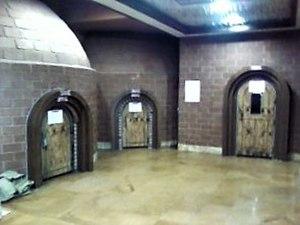
Un jjimjilbang est un bain public coréen. Il est le plus souvent équipé de saunas, de jacuzzi, de douches et de tables de massage. Les deux sexes y sont séparés, sauf dans les communs, où l'on peut souvent trouver un snack-bar, une salle de sport, un cybercafé, des pièces chauffées au sol pour s'allonger ou dormir... Leur particularité est d'être ouverts 24h sur 24, et de constituer un hébergement bon marché.